Juozas Tumas-Vaižgantas

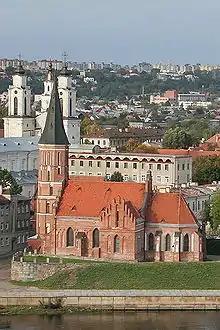
Tumas restored the Church of Vytautas the Great and was its rector from 1920 to 1933

When "Vilniaus žinios" was briefly discontinued due to financial difficulties, Tumas and his co-editor Antanas Smetona organized the publication of "Viltis" (Hope), a new newspaper that hoped to unite conservative Catholic clergy and more liberal intelligentsia for the common good of the Lithuanian nation. Tumas traveled across Lithuania agitating priests to support the endeavor and managed to sign up 179 shareholders who each agreed to contribute 100 rubles annually to the trust company set up to publish the newspaper. The first issue appeared in October 1907. While Smetona was influential setting the ideology, he had a full-time job at the Vilnius Land Bank and thus Tumas handled most of the day-to-day workings of the publication. Published three times a week, "Viltis" concentrated on cultural matters as opposed to politics or news reports, paying particular attention to the Lithuanian language and folk culture as well as issues in art, science, education, and morals. Tumas wrote reviews of literary and scientific works.